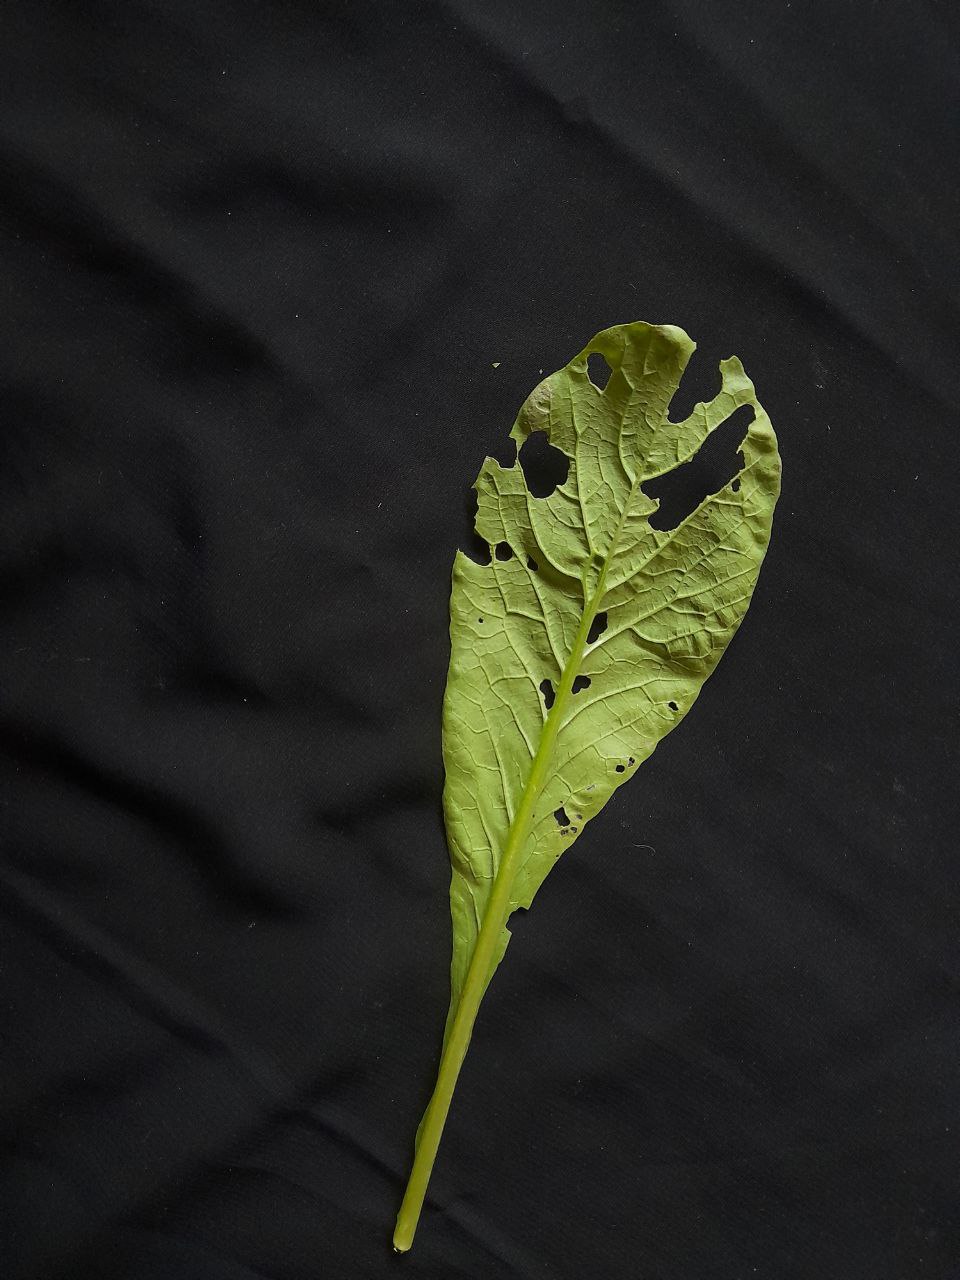
Label: flea beetle